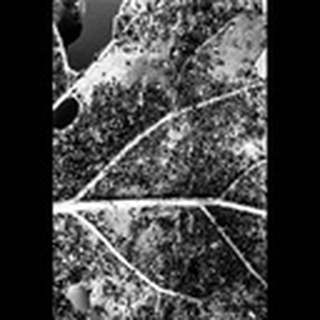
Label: cotton_aphids